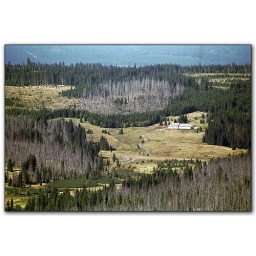
View from the mountain Lusen in Germany. The damaged trees are attacked by bark-beetle.